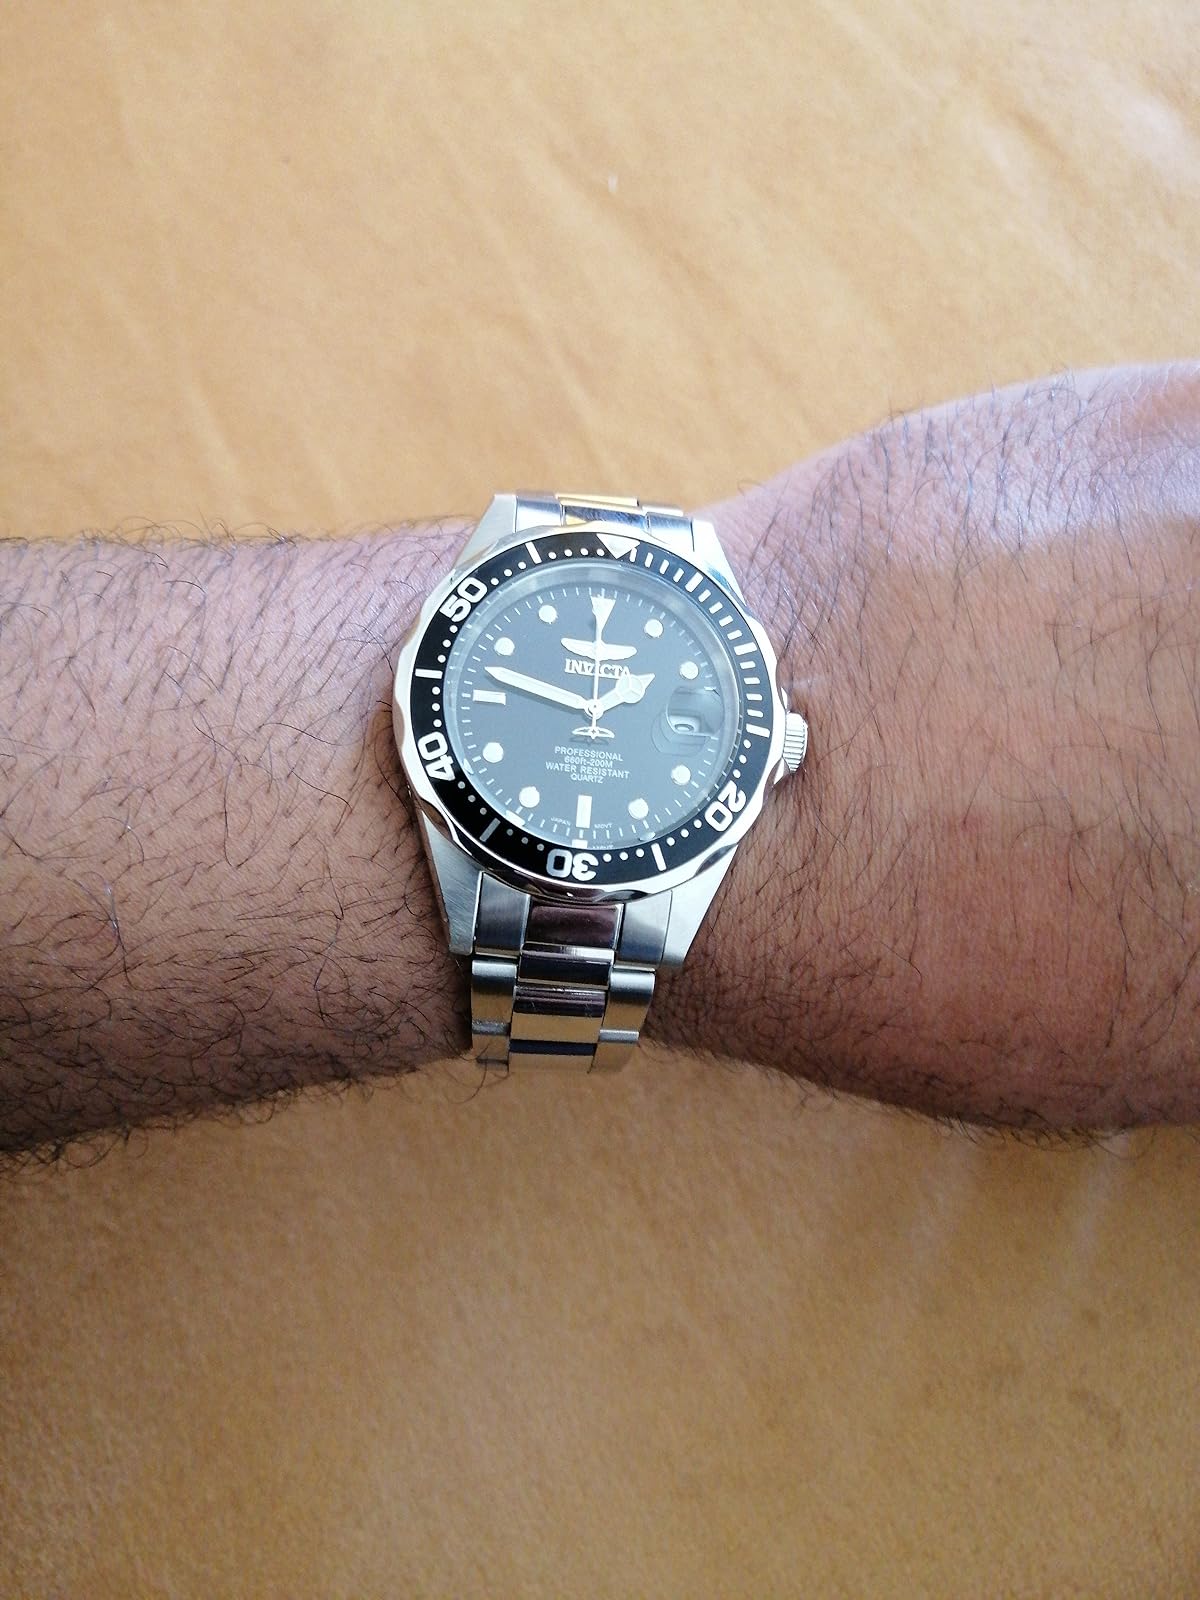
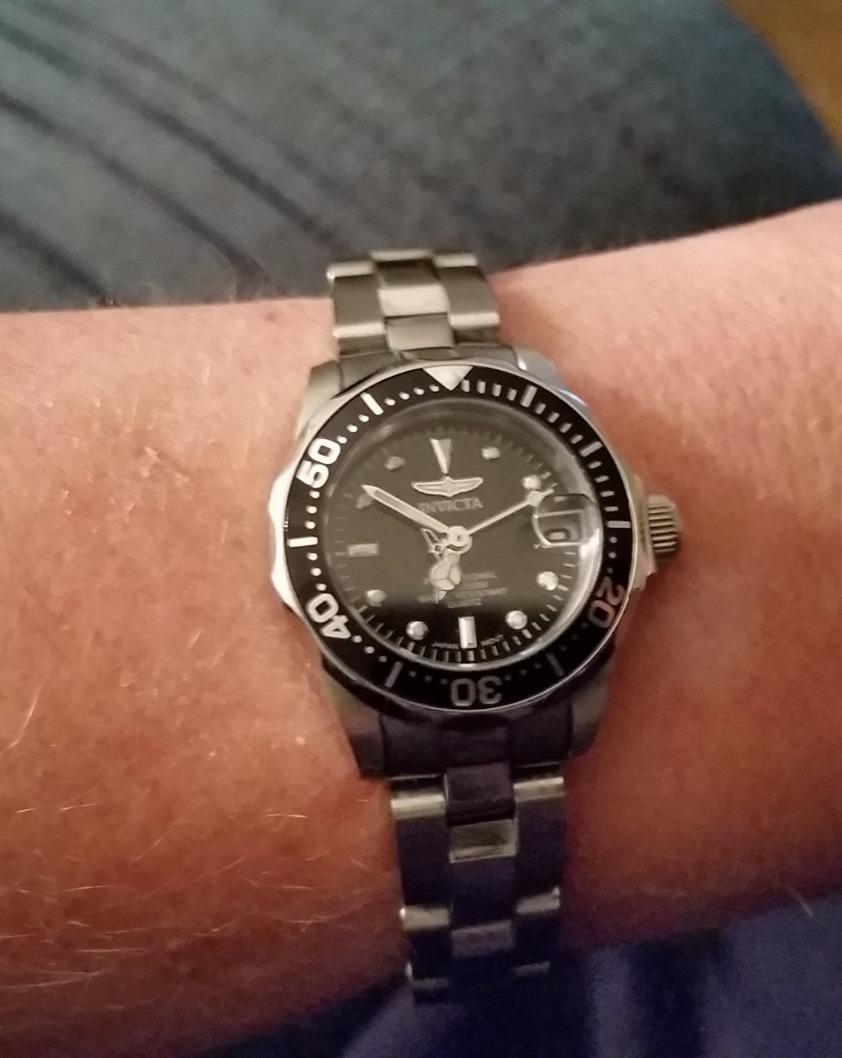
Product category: accessories_watch
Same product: yes